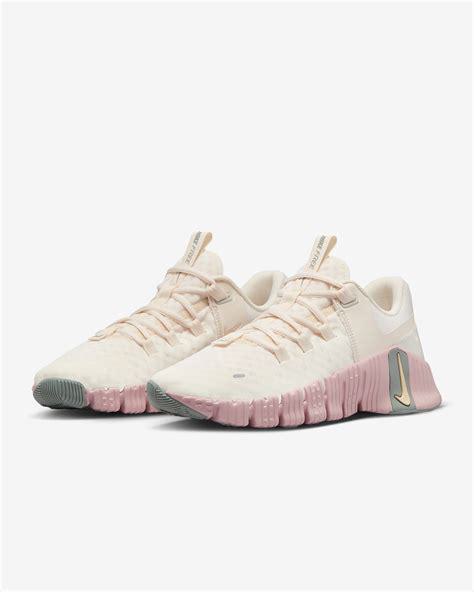
Brand: Nike
Model: Free Metcon 5